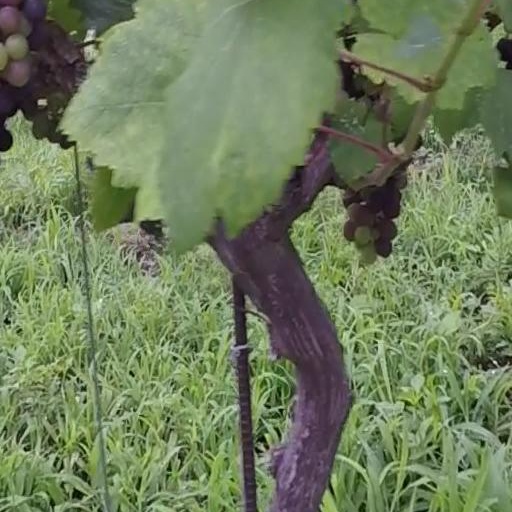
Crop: grape